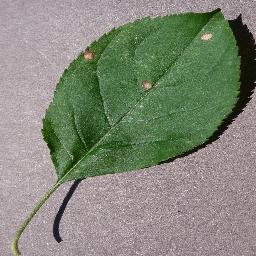
Label: Apple___Black_rot